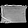
Label: Bag